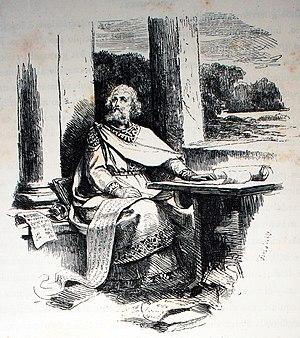
Wulfila, Ulfila ou Ulfilas, né vers 311 et mort à Constantinople en 383, est un théologien, traducteur et évêque goth, et une personnalité du christianisme ancien au IVe siècle.